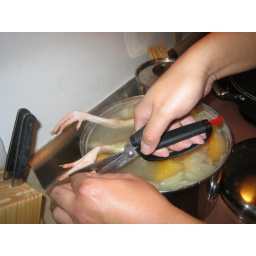
Tommy had to do a little surgery; chicken wouldn't fit in the pot